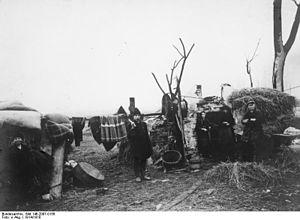
La quatrième armée est une unité de l'armée impériale russe engagée sur le front de l'Est pendant la Première Guerre mondiale.